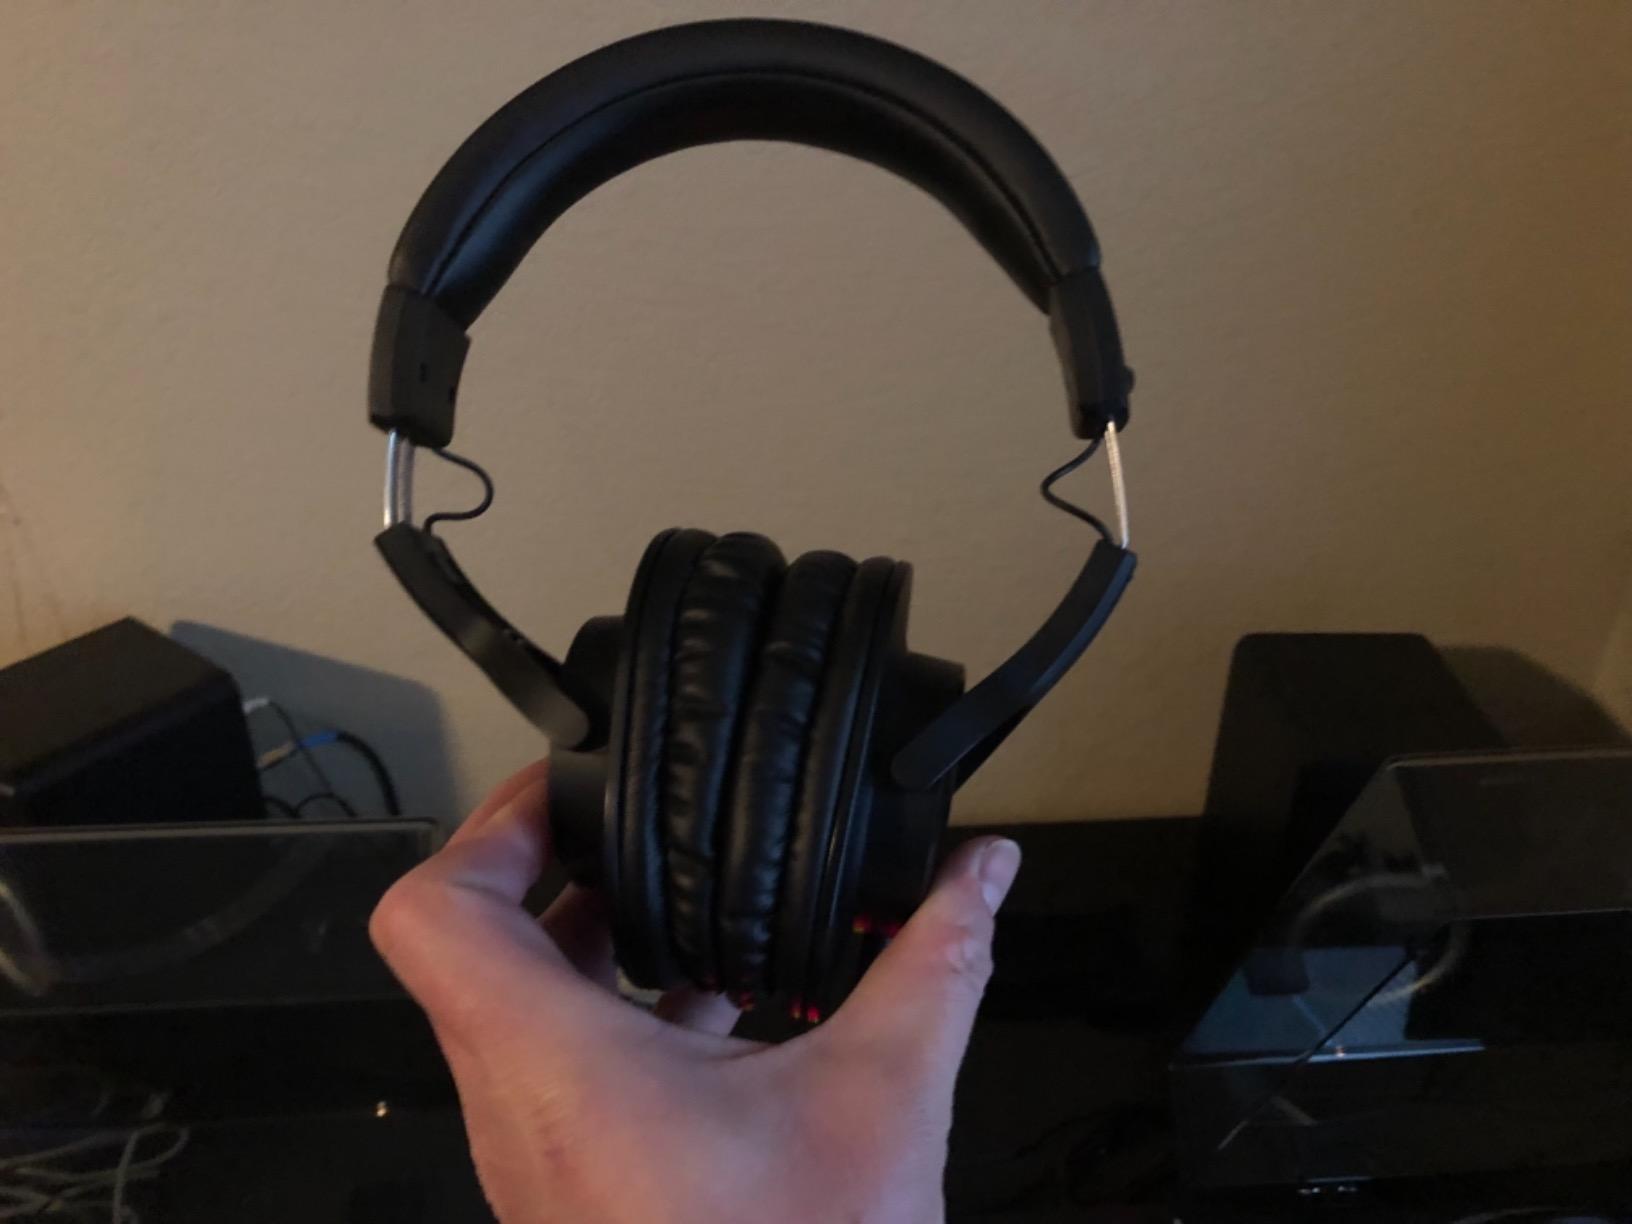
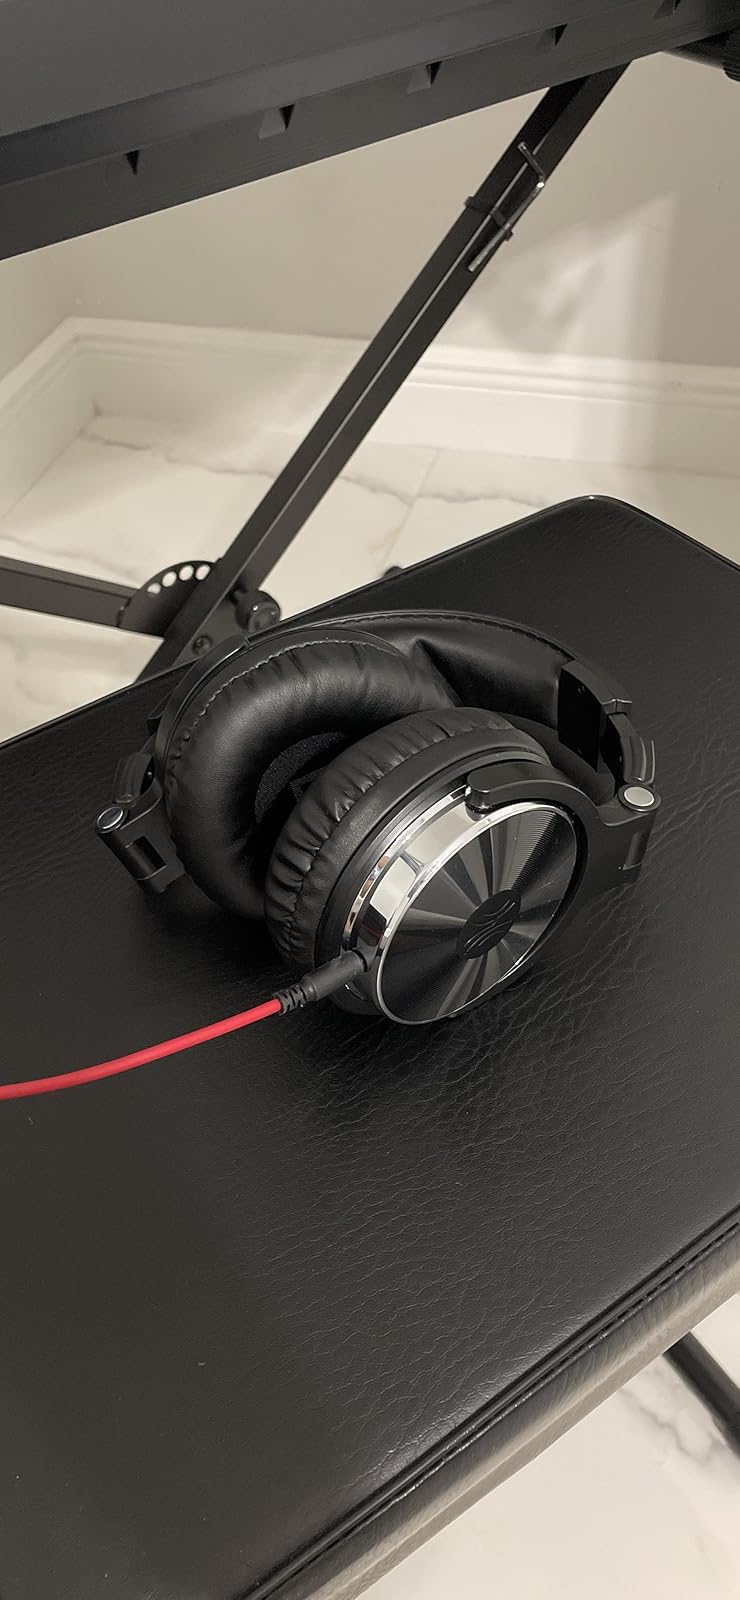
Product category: headphones
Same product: no